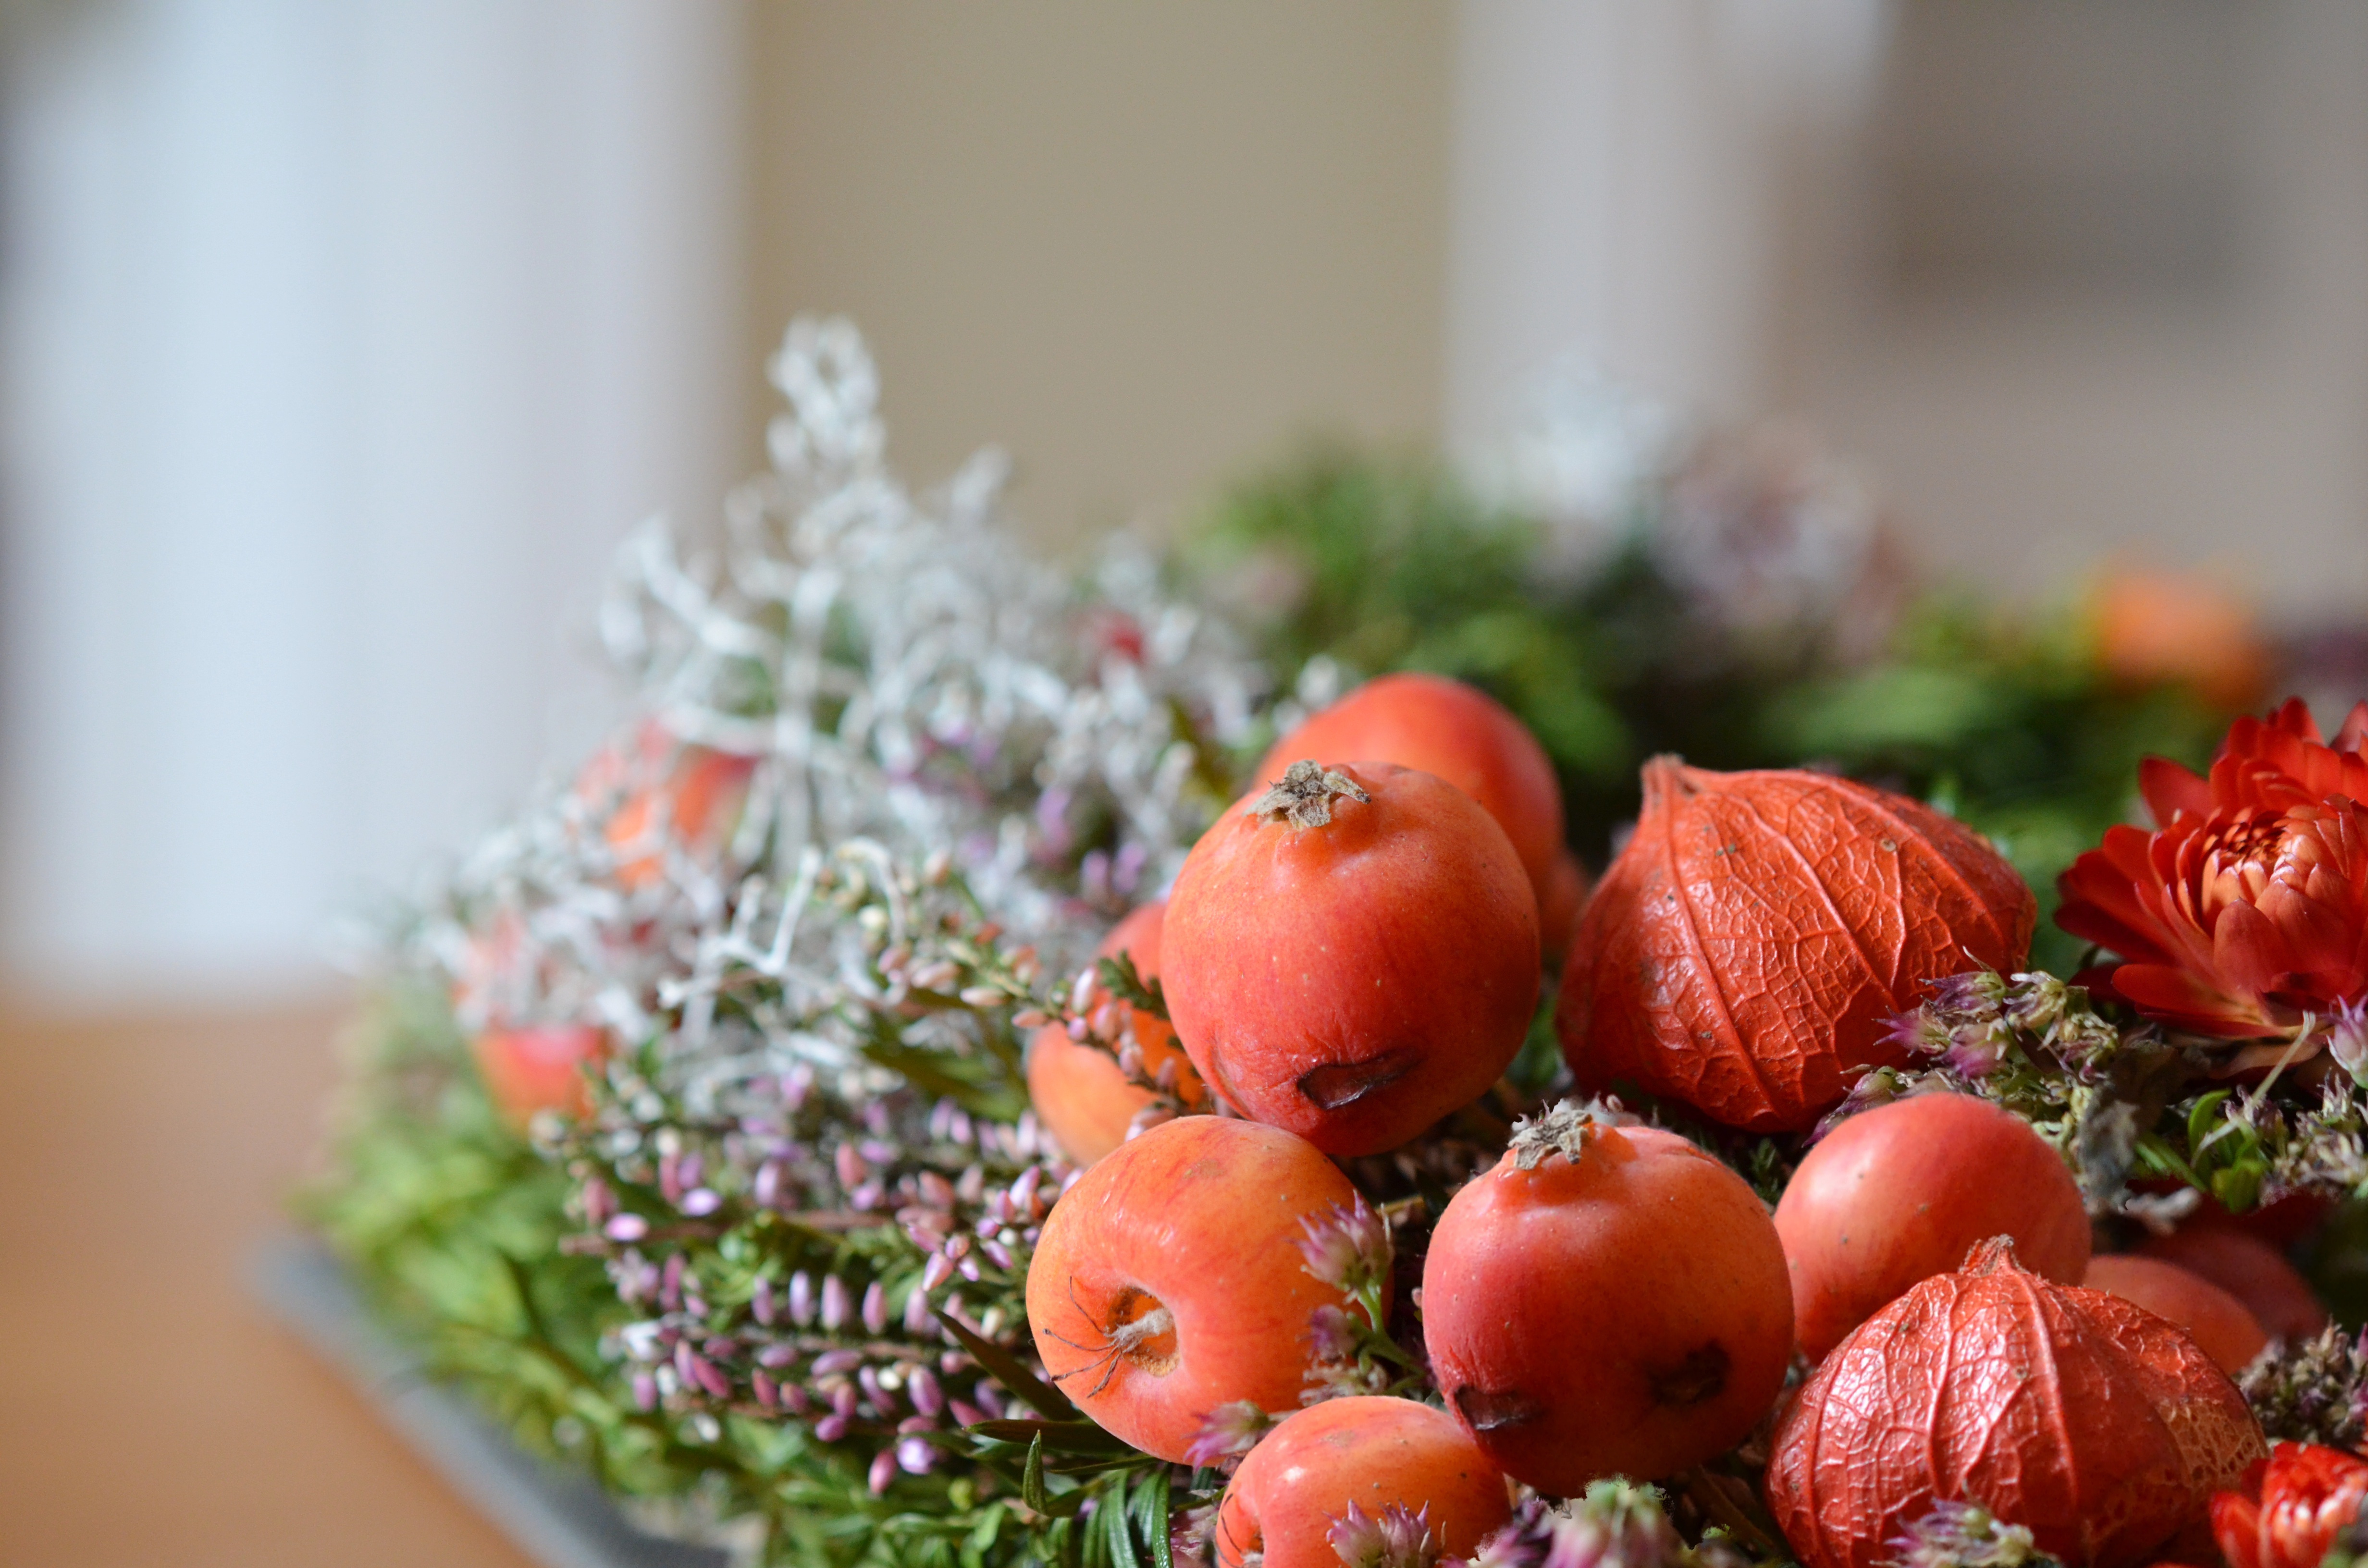
plant, fruit, flower, decoration, food, produce, vegetable, autumn, autumn mood, fruits, floristry, autumn decoration, floral design, flower arranging